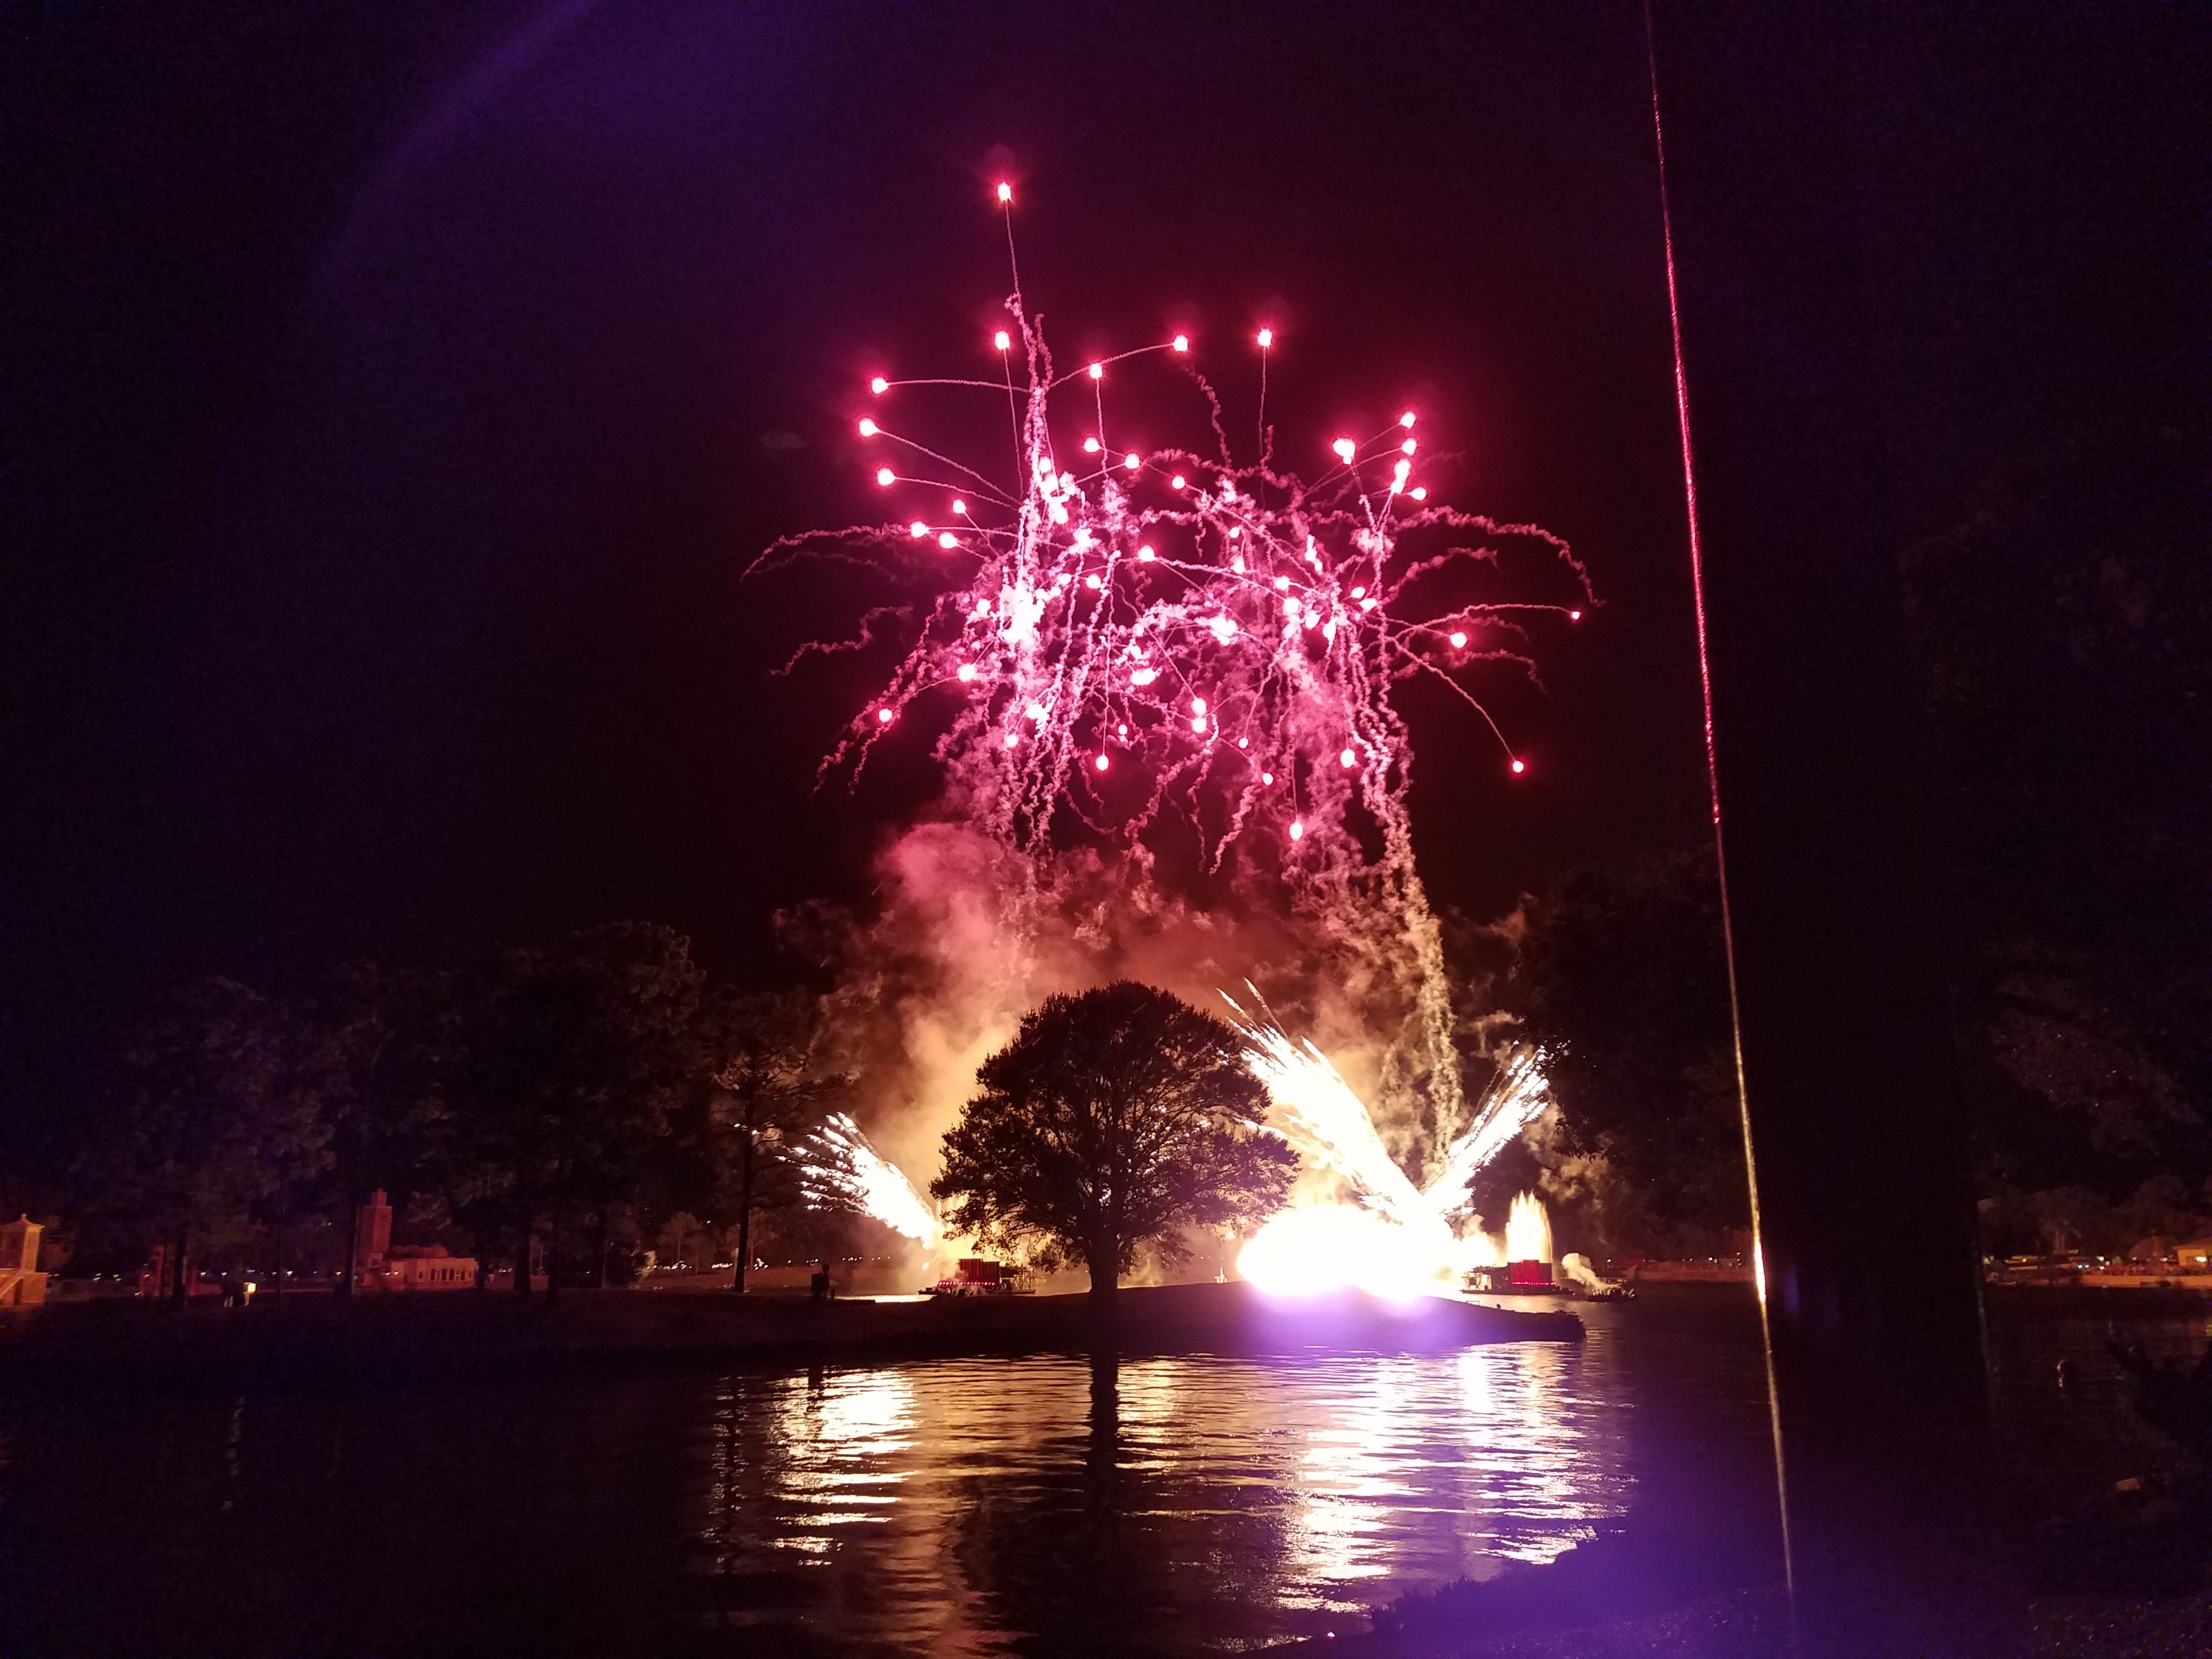
night, recreation, fireworks, event, outdoor recreation